Surfing in New Zealand

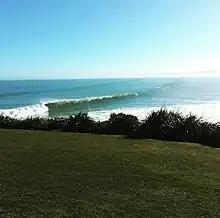
Manu Bay at Raglan

In 1963 there were approximately 300 surfers in the country, but this number grew to an estimated 15,000 by 1967, and estimated 240,000 today.